RAF Lossiemouth

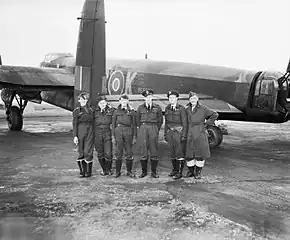
A No. 617 Squadron crew and their Lancaster bomber following the successful operation launched from Lossiemouth against the German battleship "Tirpitz" on 12 November 1944

Further operations against "Tirpitz" took place between September and November 1944. Operation Catechism finally resulted in the battleship being sunk near Tromsø on 12 November 1944. Thirty-eight Lancasters of No. 9 Squadron and No. 617 Squadron launched from Lossiemouth, Kinloss and Milltown and destroyed the vessel with Tallboy bombs. Nearly 50 years later, No. 617 Squadron transferred to Lossiemouth and was based there between 1993 and 2014. During that time examples of the Tallboy, Grand Slam and Up Keep (bouncing bomb) were on display within the squadron site.